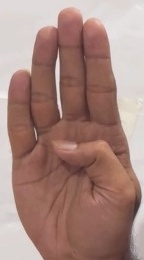
ASL sign: B